Enema of the State

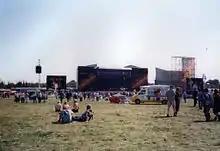
Blink-182 toured worldwide in support of the record, including a performance at the 2000 Reading Festival, pictured above.

The cover artwork features porn star Janine Lindemulder dressed in a nurse uniform, pulling on a rubber glove. The band—semi-nude—appear on the back cover with Lindemulder preparing for some sort of injection. The trio was oblivious to the fact that Lindemulder worked in the porn industry until informed by producer Jerry Finn. Record executives had delivered a stack of photos of potential cover girls, and the band members happened to pick Lindemulder. "So it's kind of funny that they've been lumped in with Kid Rock and Limp Bizkit, who play up that kind of pimp lifestyle, because Blink is so not that," remarked Finn. According to Mark Hoppus, they "always intended to have a sexy nurse on the cover", and the women considered included models from both "Playboy" and Janine's employer Vivid Entertainment. Lindemulder is also featured in the music video for "What's My Age Again?". David Goldman was the photographer behind the shoot, held March 12, 1999, and did not know the trio before shooting. In 2012, he stated the glove was inspired by the album's working title. "Up until the very last minute, the album was going to be called "Turn Your Head and Cough"," he said. "And that's why I came up with the idea of the glove. Obviously an enema is not really a glove type of thing. I thought it was a good visual." The album's other working titles included "Vasectomy, Vasecto-you" and "Does That Look Infected?"; a similar title to the latter was later used by the band Sum 41 for their 2002 album.